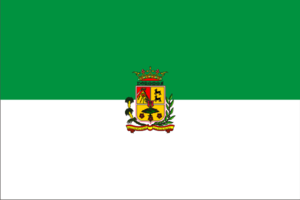
Moya est une commune de la communauté autonome des Îles Canaries en Espagne. Elle est située au nord de l'île de Grande Canarie dans la province de Las Palmas, à l'ouest de Las Palmas de Gran Canaria et au nord de Puerto Rico, la montagne dominant le sud de l'île.